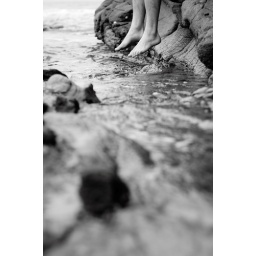
My brother sitting above the water flowing in and out of a channel in the rocks at Mooloolaba